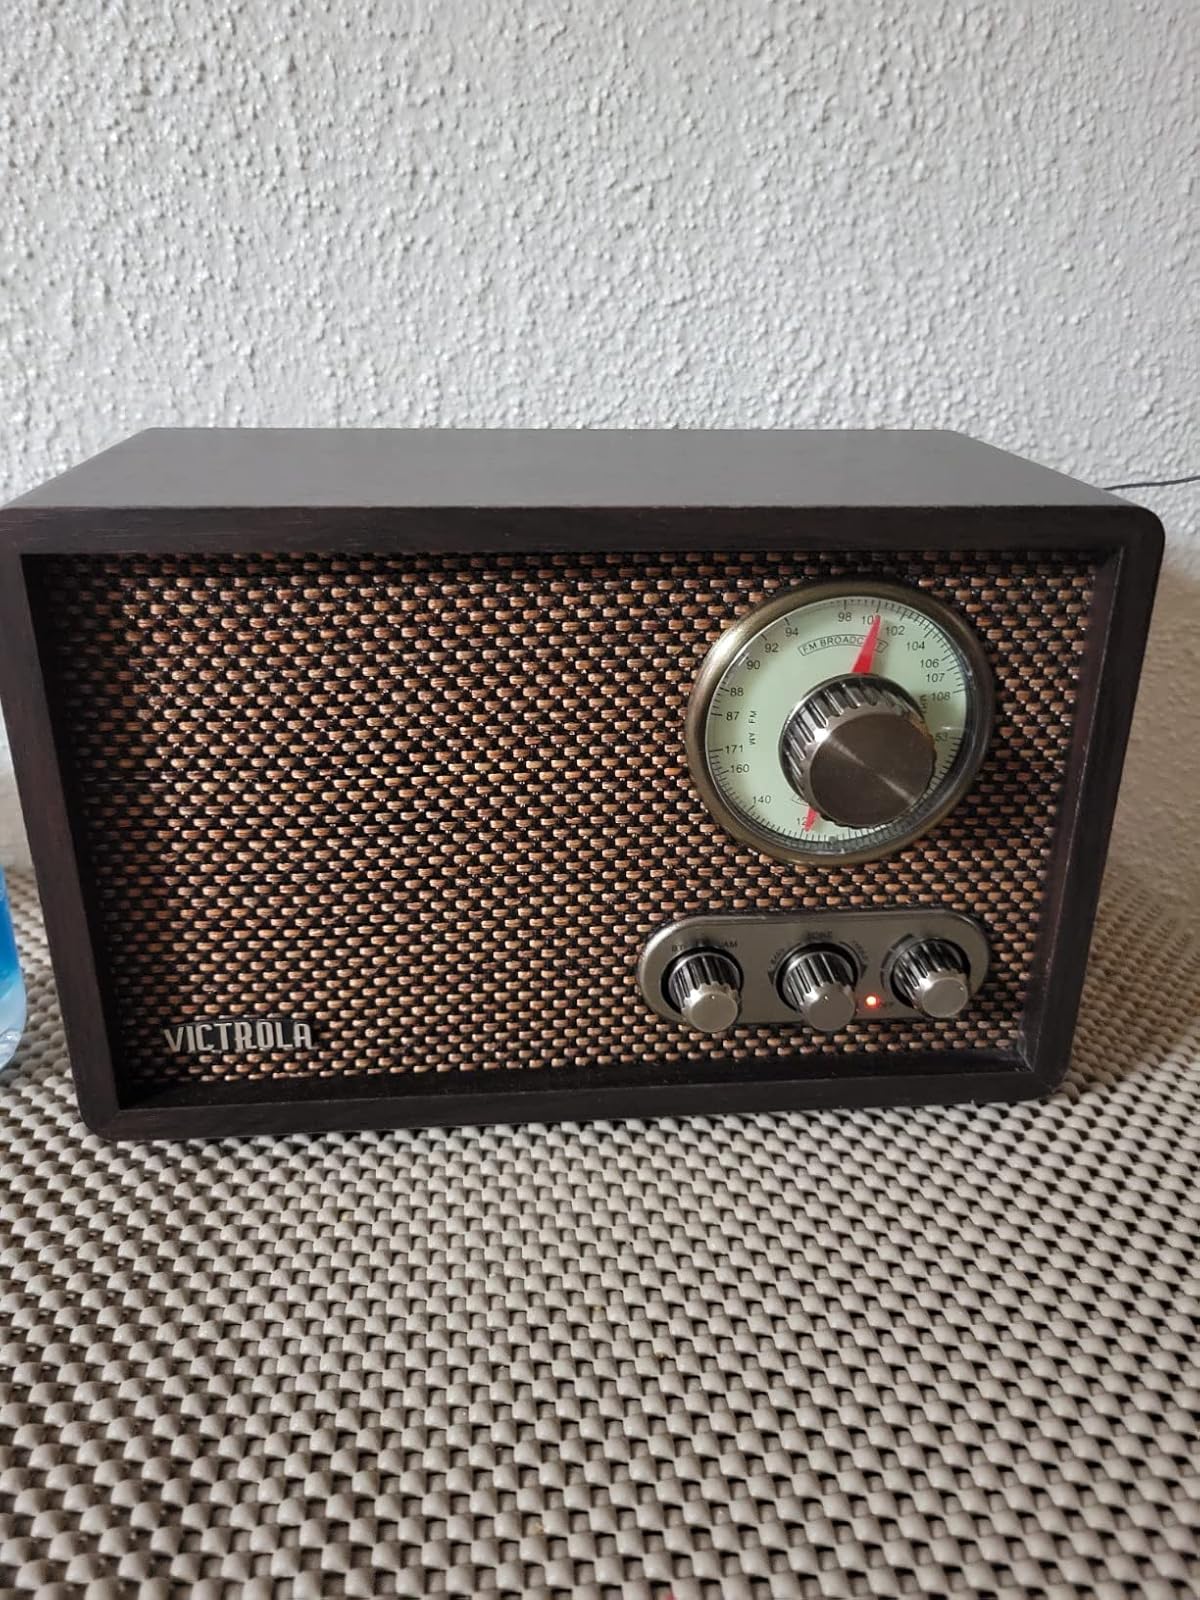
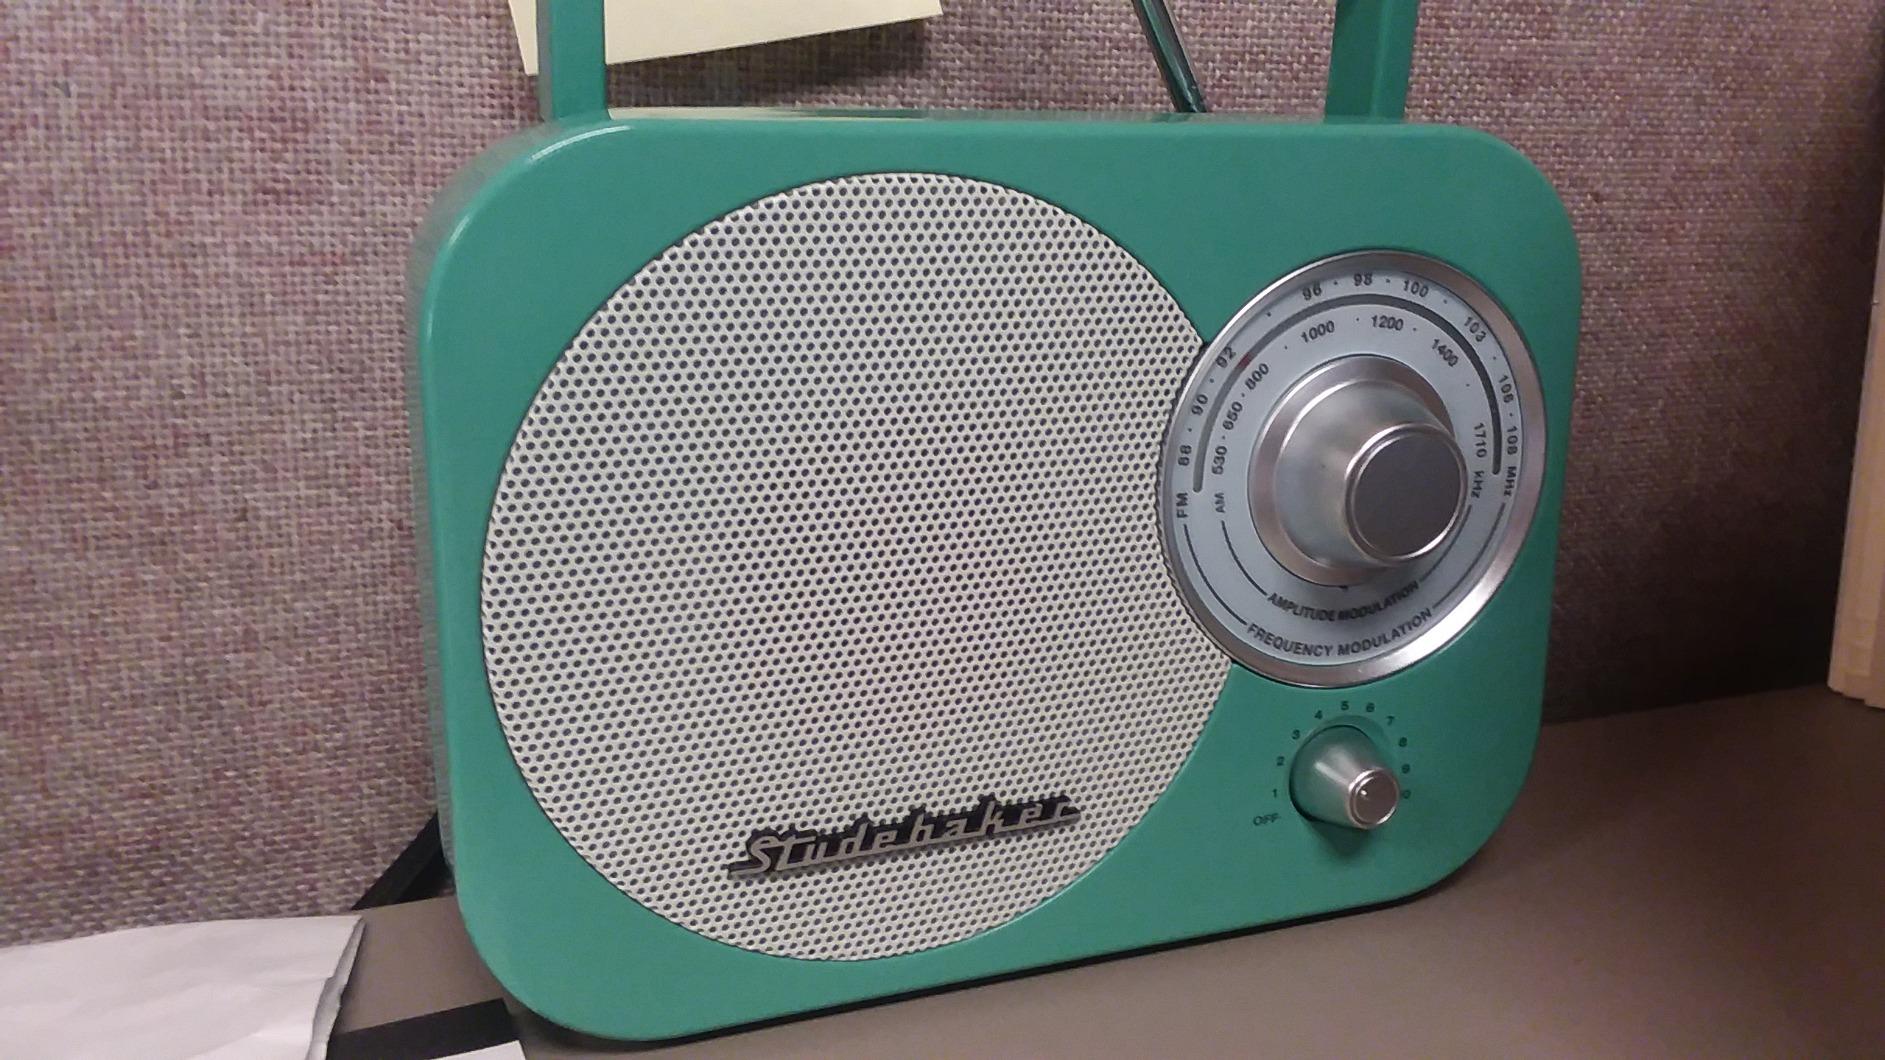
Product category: radio
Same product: no